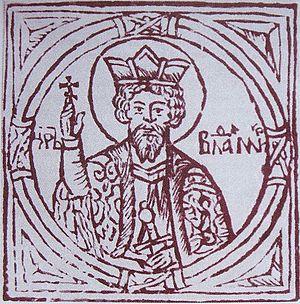
Vladimir Sviatoslavitch, dit « le Beau Soleil », dit Vladimir Iᵉʳ, mais plus connu sous le nom de Vladimir le Grand, le Soleil Rouge ou encore saint Vladimir, est un grand-prince de la Rus' de Kiev de la dynastie des Riourikides, qui régna de 980 à 1015.